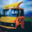
Label: truck